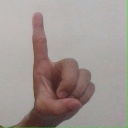
अक्षर: ड